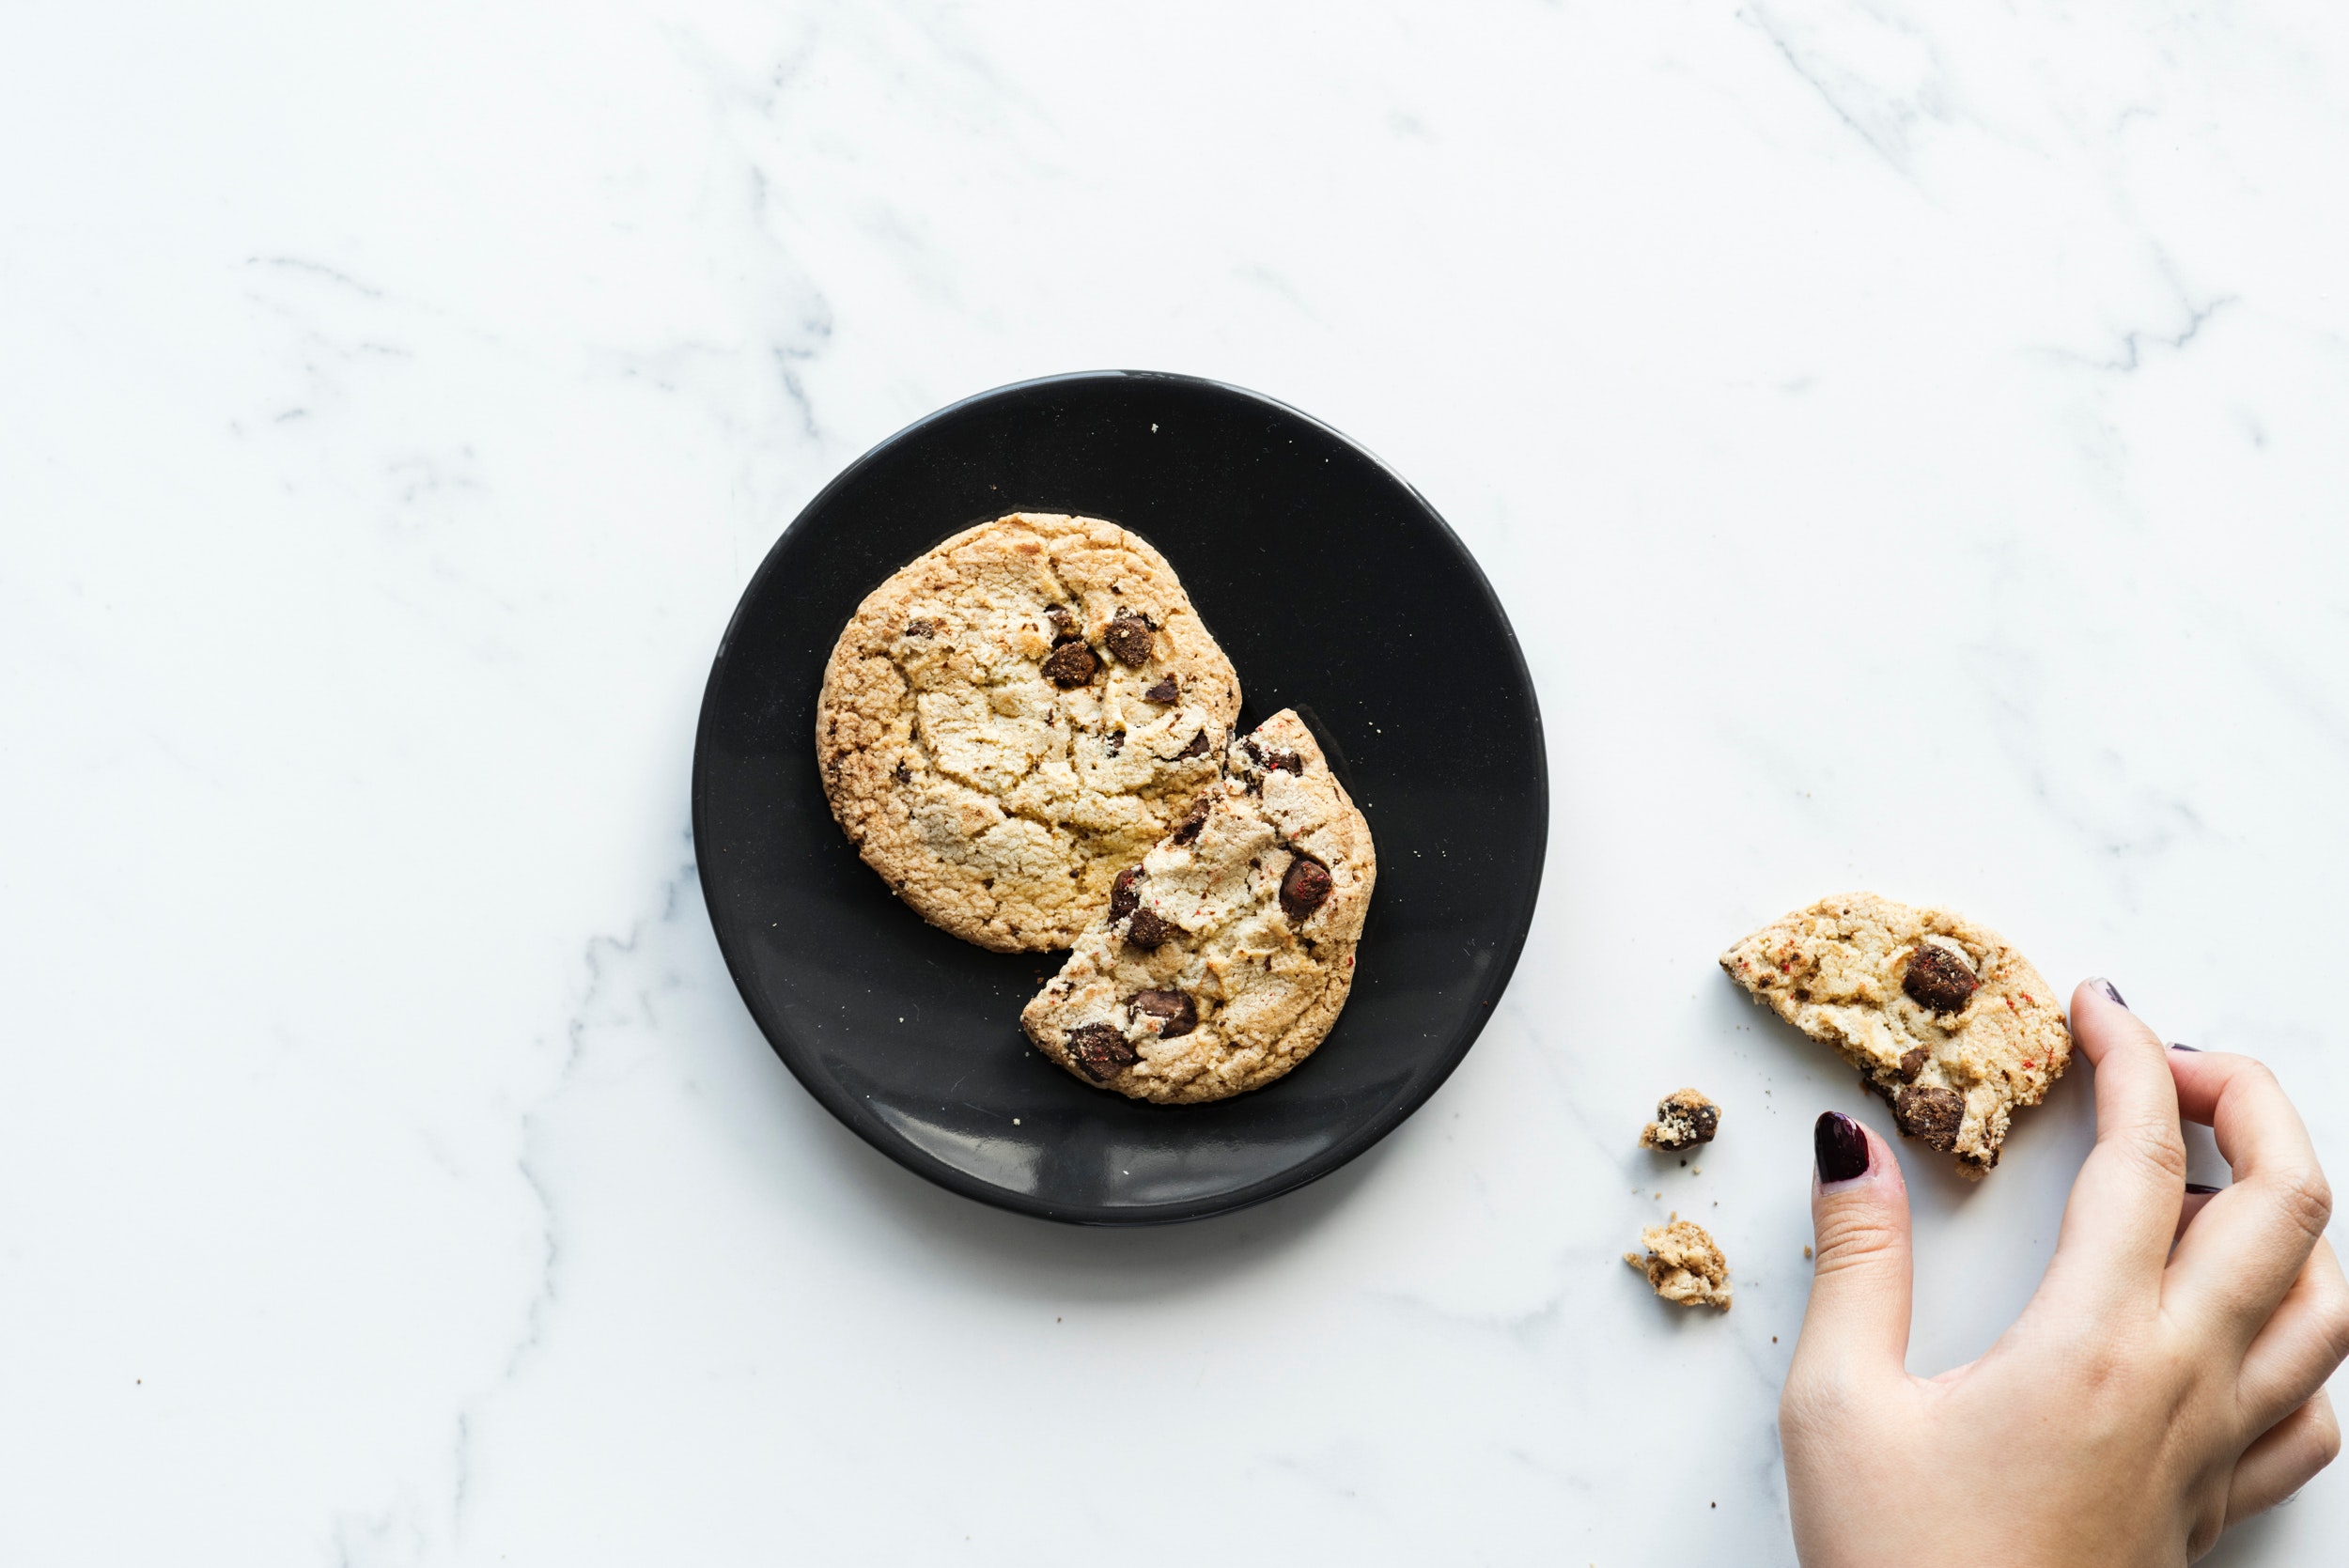
cookies and crackers, cookie, snack, food, baked goods, finger food, chocolate chip cookie